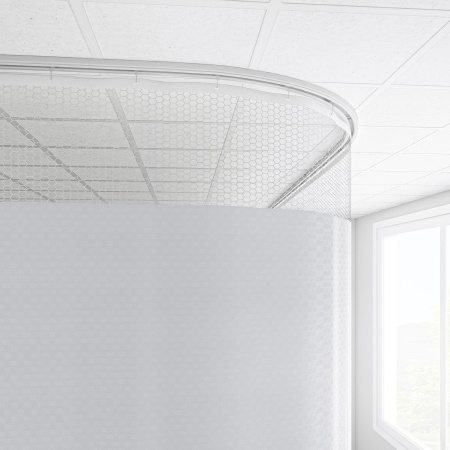
Imperial Fastener Company Cubicle Curtain 20 Inch Mesh 144 Inch Width 104 Inch Length - Each - 104X144SUMWHT-EA
CURTAIN, CUBICLE ANTIMICROBIALSUMMIT/WHT 104"X144" D/S Item Id 1189737 MF Id# 104X144SUMWHT Manufacturer Imperial Fastener Company Country of Origin United States Application Cubicle Curtain Color White Dimensions 144 X 104 Inch Length 104 Inch Length Material Polyester Mesh Length 20 Inch Mesh UNSPSC Code 42191607 Width 144 Inch Width Features Ultra-durable material built for repeated, heavy-use in healthcare environments Made from 100% polyester and NFPA 701 Certified to be flame-resistant Antimicrobial finish helps to reduce hospital acquired infections Includes rust-proof grommets for easy laundering Includes 20 inch nylon mesh
Brand: Imperial Fastener Company
Category: Business & Industrial > Medical > Hospital Curtains